August 2012 Sinai attack

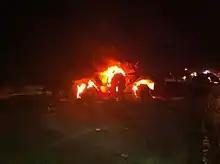
The APC used by the gunmen after being struck by the Israeli Air Force

After firing on the police, the gunmen commandeered two Fahd wheeled armored personnel carriers and attempted to break through the Kerem Shalom checkpoint into Israel. A few minutes before the gunmen infiltrated across the border, IDF troops received an alert regarding a possible breach of the Egyptian–Israeli border. This followed intelligence informing the IDF that an Egyptian border patrol post had recently been surrounded. One of the APCs was driven into the checkpoint, where it exploded, apparently booby-trapped. The other vehicle crossed into Israel and drove for approximately 100 meters on the highway before encountering troops from the IDF Bedouin Reconnaissance Battalion, which opened fire on the vehicle but failed to stop its advance. The IDF then sent three tanks onto the highway, but the vehicle accelerated away.